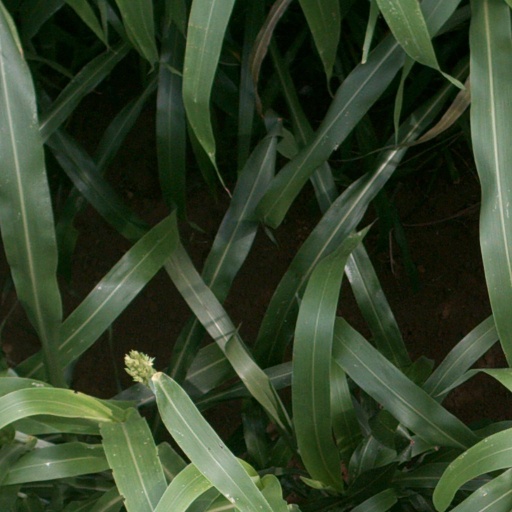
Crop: sorghum